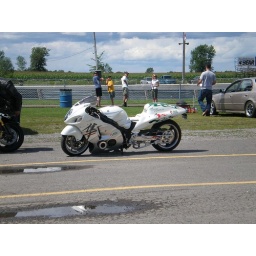
Wicked machine, you have to see it in person to know just how fast this bike goes. Amazing!